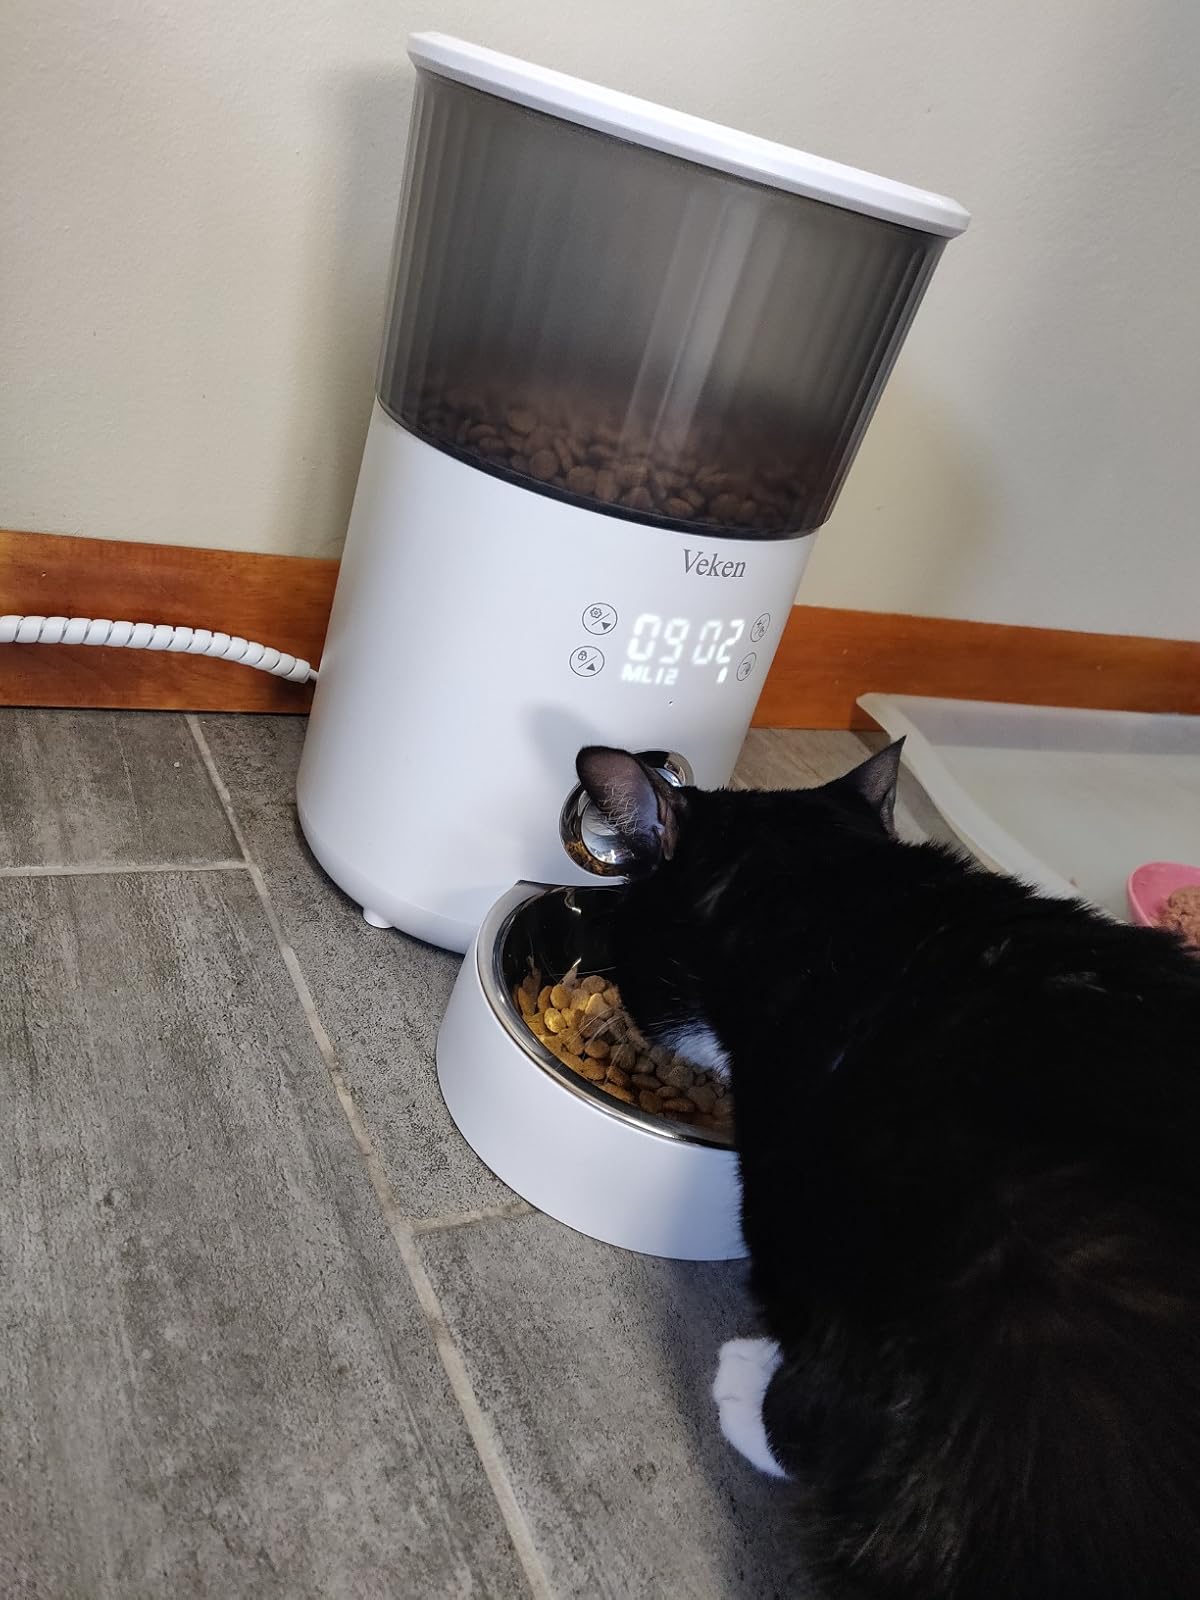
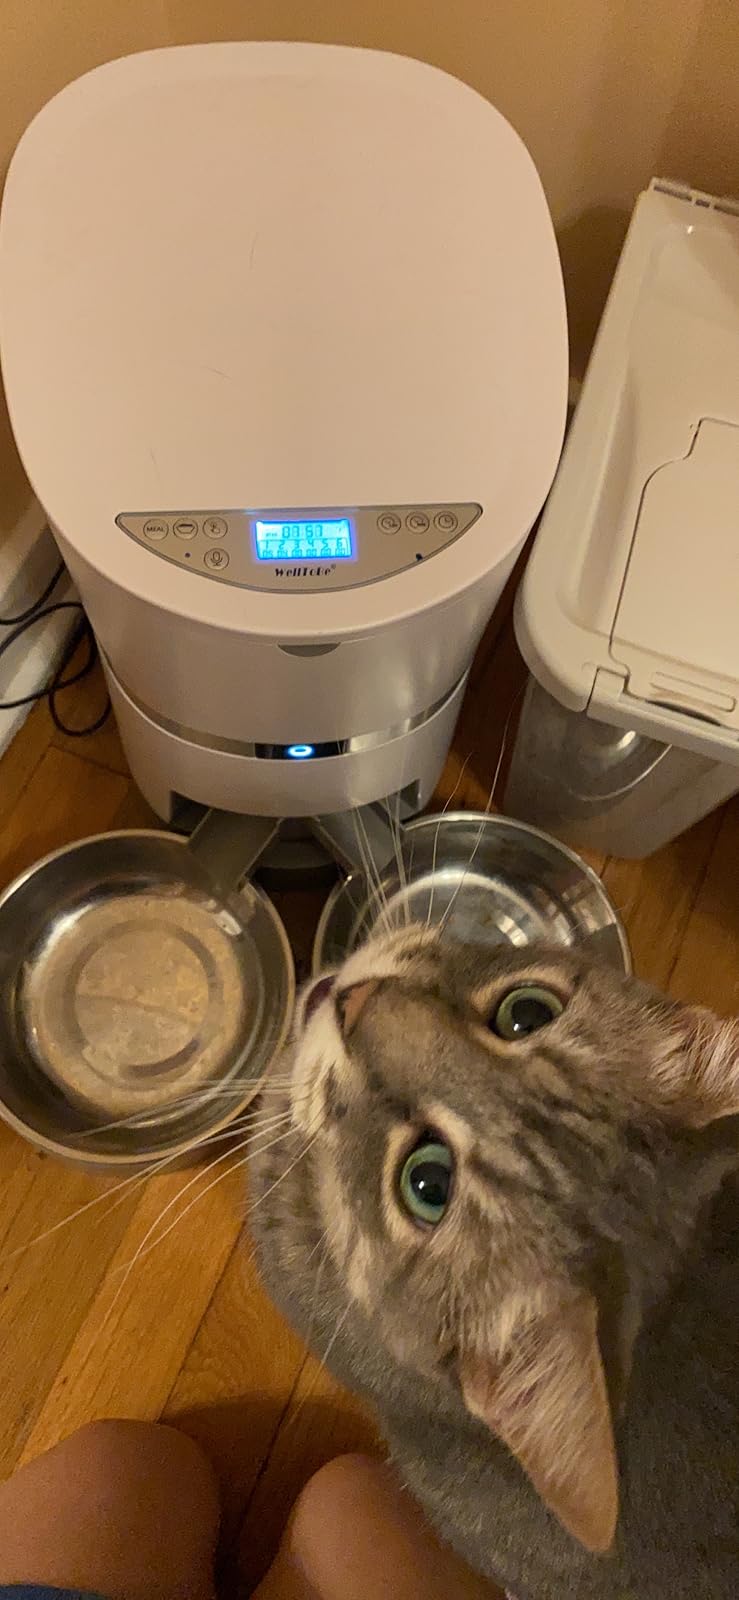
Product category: items_feeder
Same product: no